North of Hudson Bay

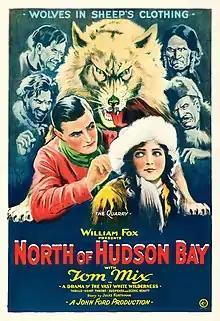
Theatrical release poster

North of Hudson Bay is a 1923 American silent action film directed by John Ford starring Tom Mix and Kathleen Key. It was released as North of the Yukon in Great Britain.